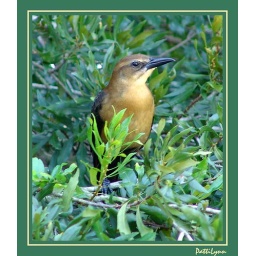
I think this is a female grackle in the sun--not sure. John got my little computer fixed--Yeah!!